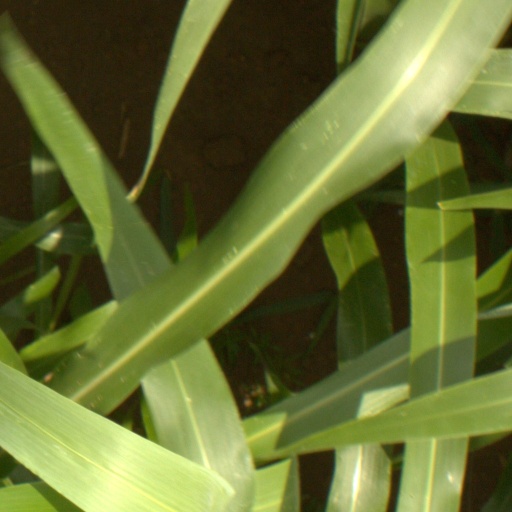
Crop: sorghum